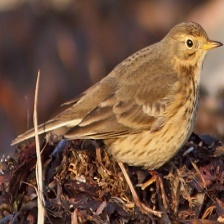
Species: AMERICAN PIPIT
Scientific name: ANTHUS RUBESCENS